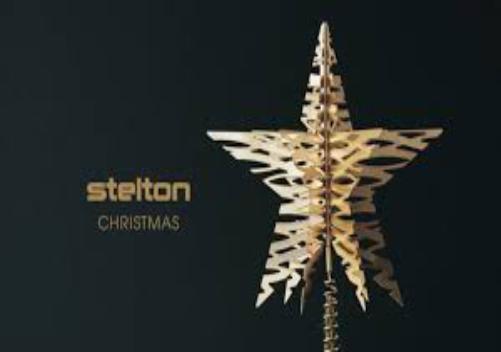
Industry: Necessities